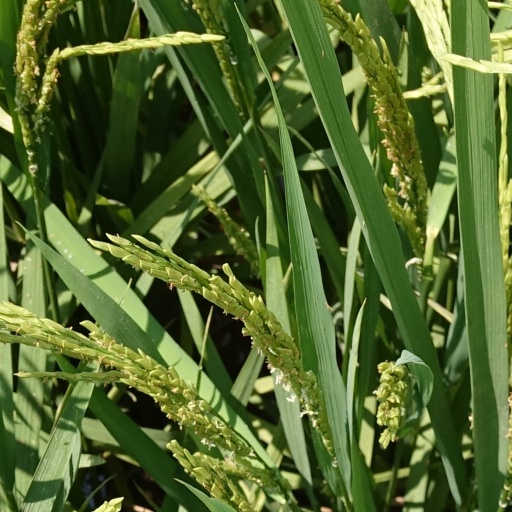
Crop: rice